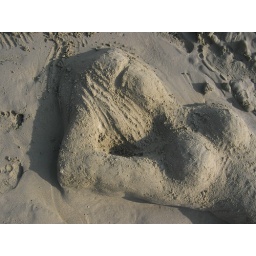
Girl/lady/ in the sand/ sand sculpture on the beach at Big Wave Bay, Hong Kong. Sanyo digital camera